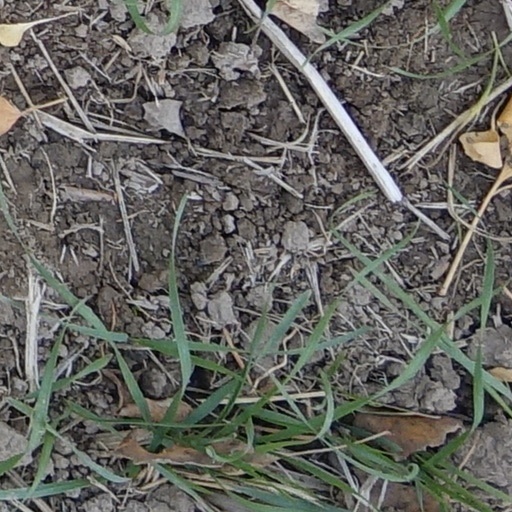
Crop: wheat